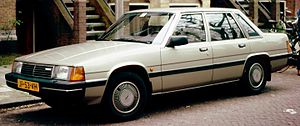
Mazda 929 / Historie / 929 HB
Mazda 929 var en mellem efteråret 1973 og slutningen af 1991 bygget øvre mellemklassebil fra den japanske bilfabrikant Mazda og i perioder mærkets flagskib. I Japan blev bilen solgt under navne som Mazda Luce, Mazda Cosmo eller Ẽfini MS-9.